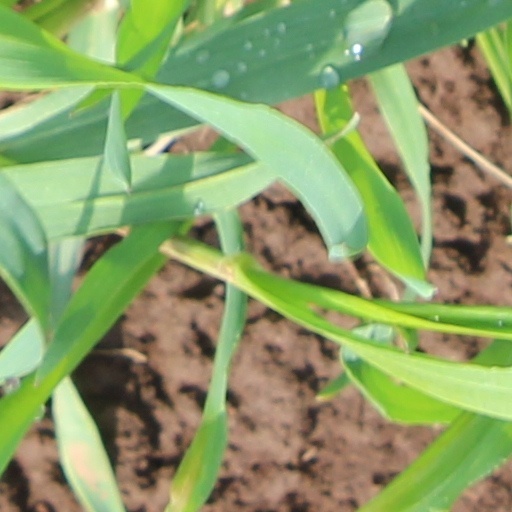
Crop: wheat